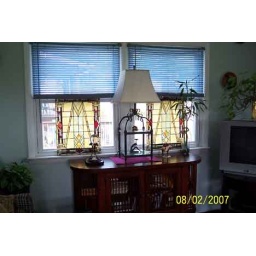
glass over console table